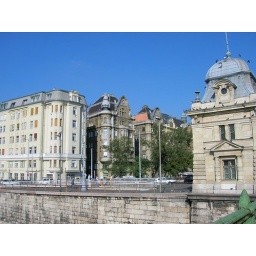
Up on that steep roof of the building in the middle a man is repairing something